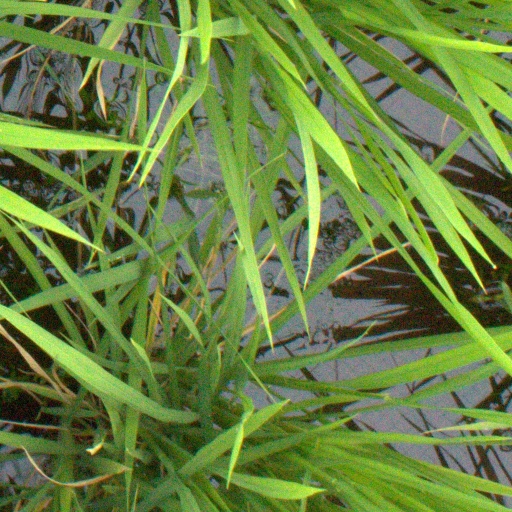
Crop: rice